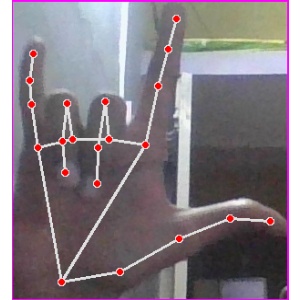
अक्षर: व